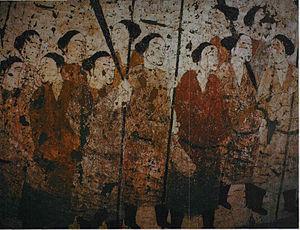
La dynastie des Qi du Nord, régna en Chine du nord-est de 550 à 577 lors de la période des Dynasties du Nord et du Sud, dite également période des Six Dynasties. Elle fut précédée par la dynastie des Wei de l'Est, les États des Wei de l'Est et des Qi du Nord furent en fait une même entité politique, fondée et dominée par Gao Huan, qui domina les Wei de l'Est sans monter sur le trône, tandis que ses successeurs furent les empereurs des Qi du Nord. Cette dynastie fut rivale de celle des Wei de l'Ouest à laquelle succéda directement celle des Zhou du Nord, qui la vainquit et réunifia la Chine du Nord en 577.